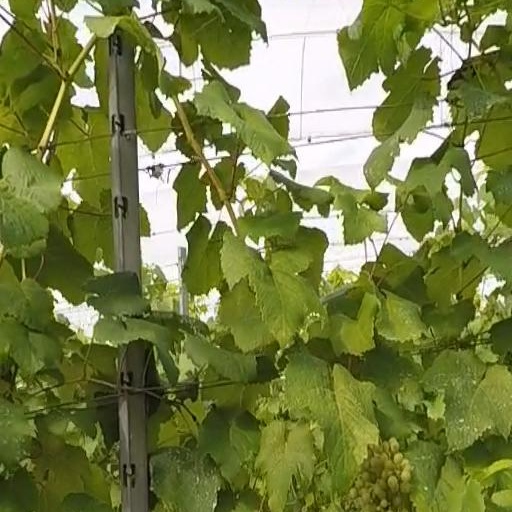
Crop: grape